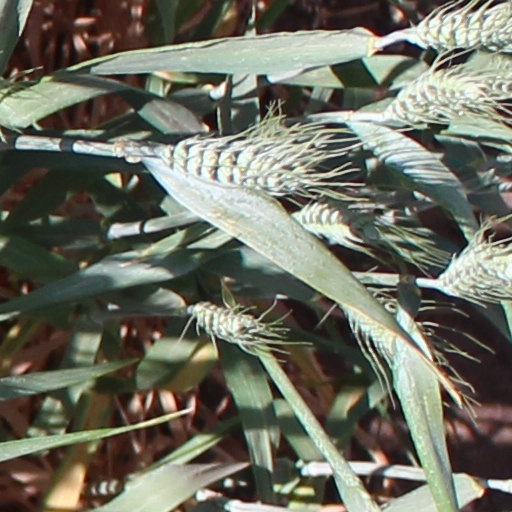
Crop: wheat